Chuck Todd

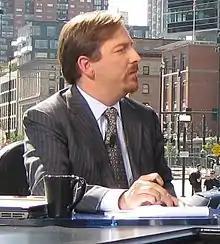
Todd covering the 2008 Democratic National Convention for MSNBC

Tim Russert brought Todd to NBC from "The Hotline" in March 2007. He became the NBC News political director at that time. In this role, Todd often provided on-air political analysis on political discussion shows, including "Morning Joe", "Hardball with Chris Matthews", "Meet the Press", "NBC Nightly News with Lester Holt", and "The Rachel Maddow Show" and blogged for MSNBC.com at "First Read". He also did a weekly Question and Answer ("Q&A") session with users at Newsvine.